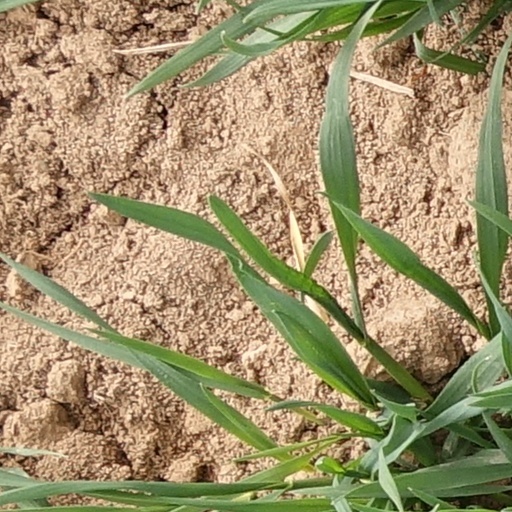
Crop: wheat